Mosaic authorship

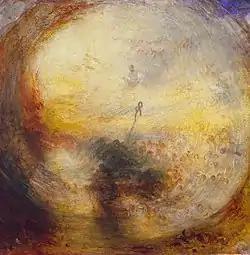
"Light and Colour (Goethe's Theory) – The Morning after the Deluge – Moses Writing the Book of Genesis", an 1843 painting by J. M. W. Turner

Mosaic authorship is the Judeo-Christian tradition that the Torah, the first five books of the Hebrew Bible/Old Testament, were dictated by God to Moses. The tradition probably began with the legalistic code of the Book of Deuteronomy and was then gradually extended until Moses, as the central character, came to be regarded not just as the mediator of law but as author of both laws and narrative.